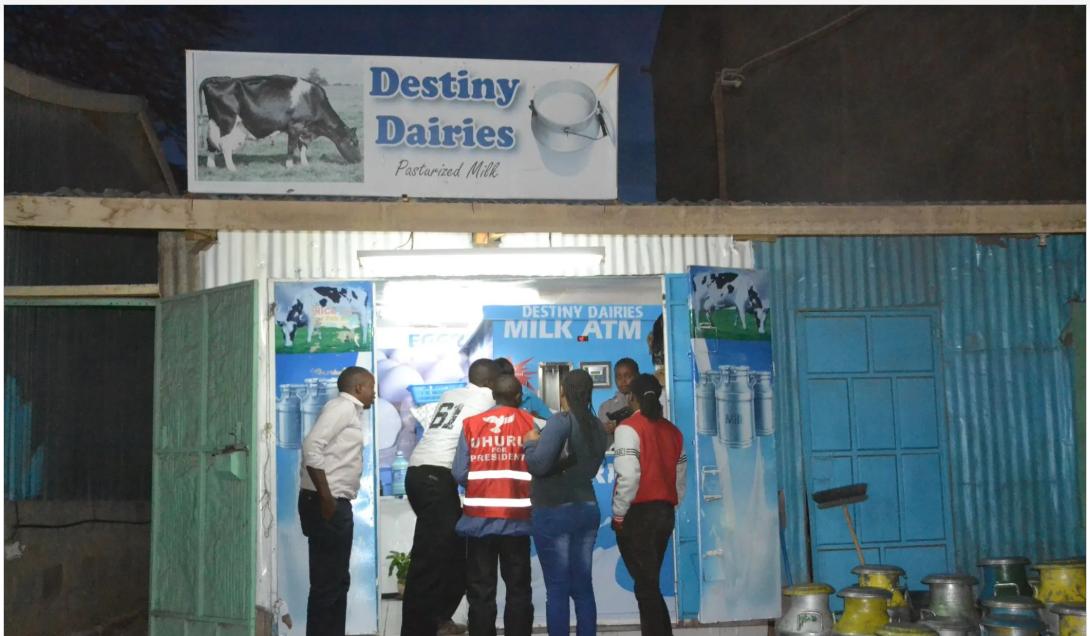
Duka la maziwa liitwalo "Destiny Dairies" ambalo pia lina [cs]milk ATM[cs] mashine ya kutolea maziwa, juu ya duka kuna bango kubwa lenye jina la duka na picha ya ng'ombe na maziwa.